Douglas SBD Dauntless in New Zealand service

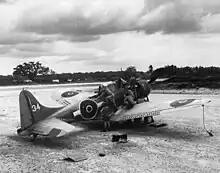
A SBD-4 Dauntless of No. 25 Squadron being serviced on Espiritu Santo

Developed as a dive bomber, the Douglas SBD Dauntless was widely used by the Allies in the Pacific during the Second World War. The type served with the Royal New Zealand Air Force from 1943 to 1944, equipping No. 25 Squadron in its operations during the Solomon Islands campaign.